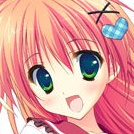
Portrait style: Anime Portrait